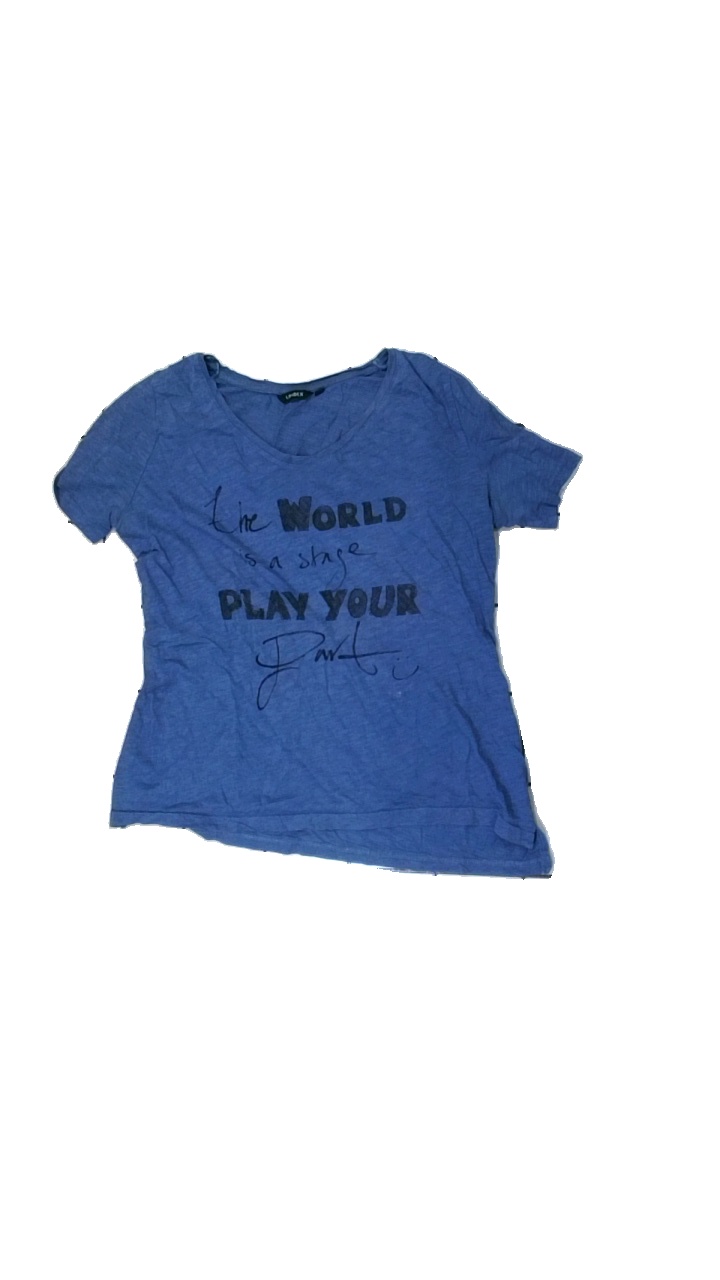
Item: T-shirt (Ladies)
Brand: Lindex
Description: blå t-shirt med text fram, flera små fläckar fram
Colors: Blue, Black
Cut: Regular
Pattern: Other
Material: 100% cotton
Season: All
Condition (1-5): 3
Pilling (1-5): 5
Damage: fläckar
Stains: Major
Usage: Export
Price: <50